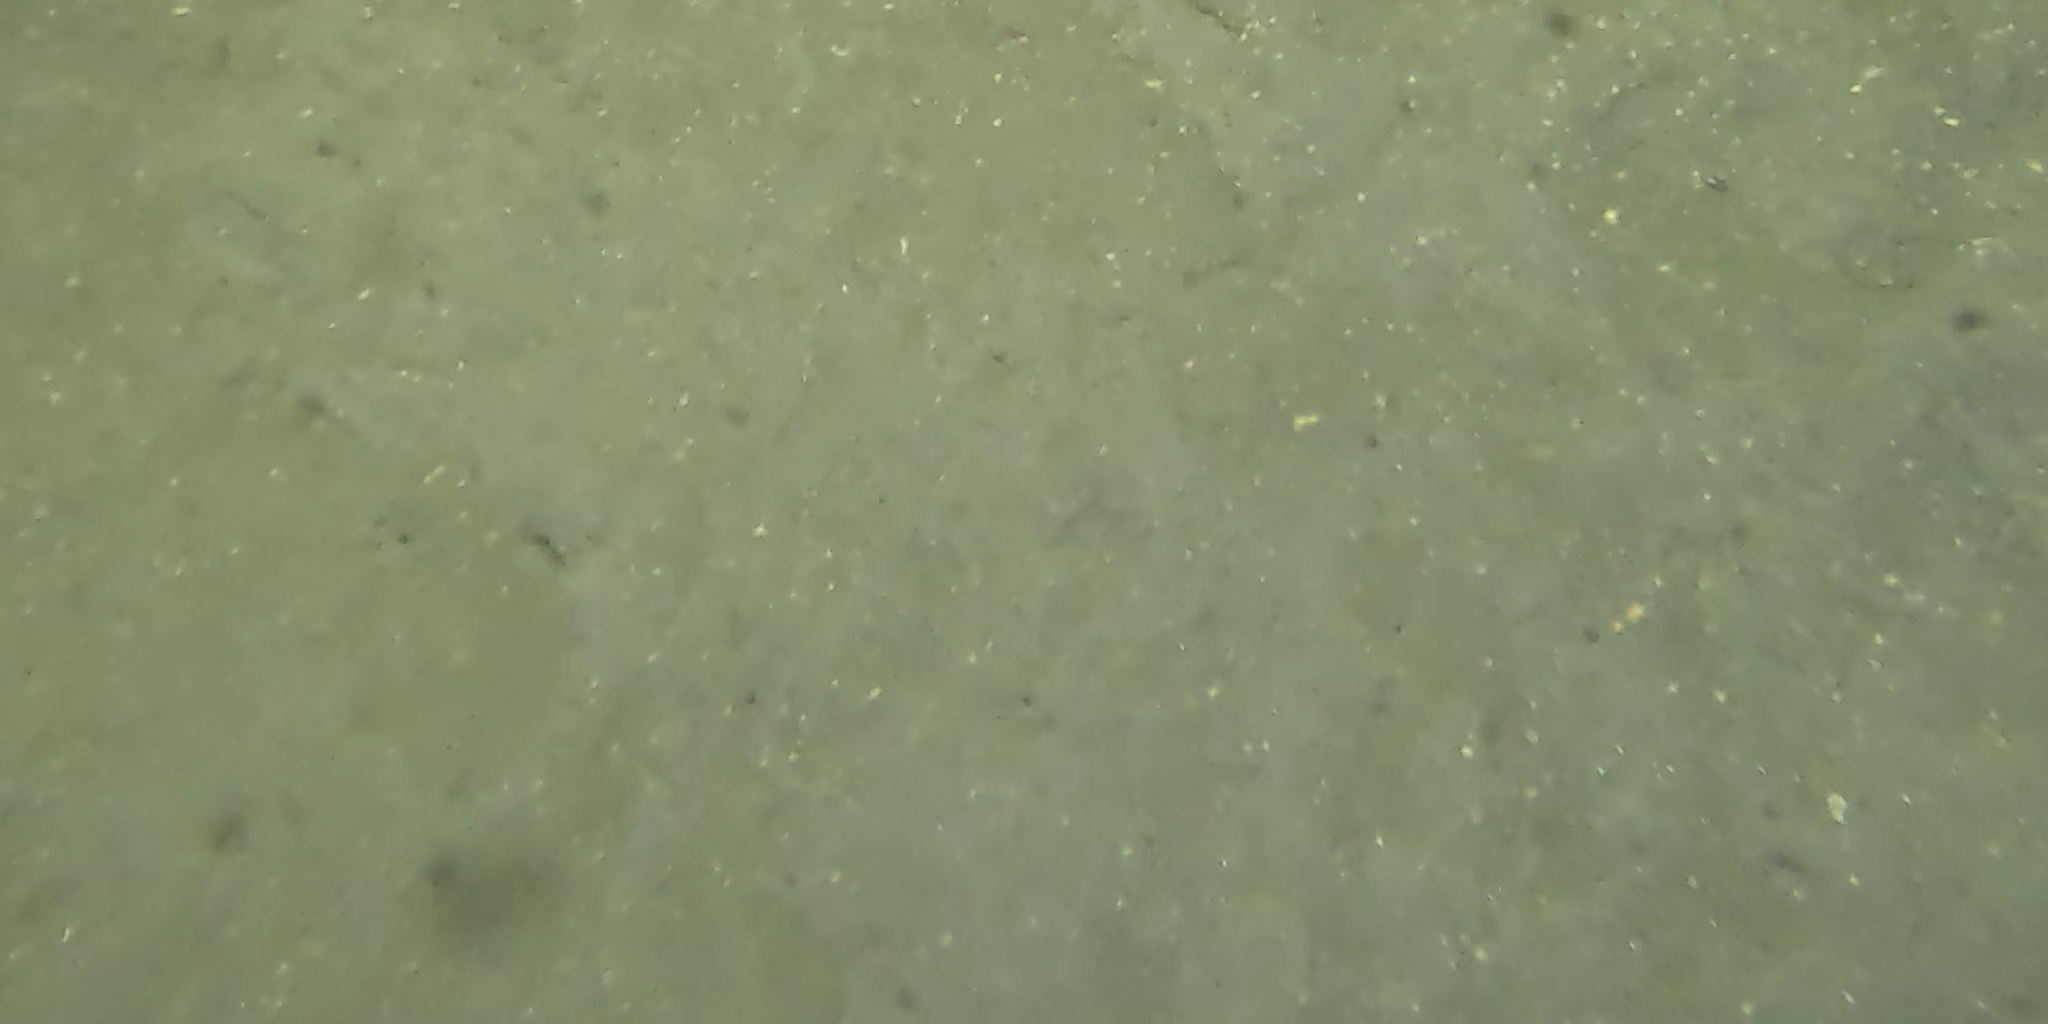
Seabed habitat: sand